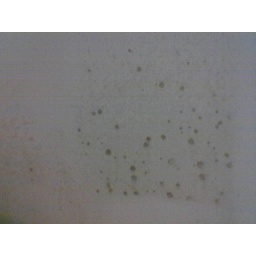
Showing Mould outbreak 2007 - front room - previously thought clear - in cold spots behind wall hangings and paintings